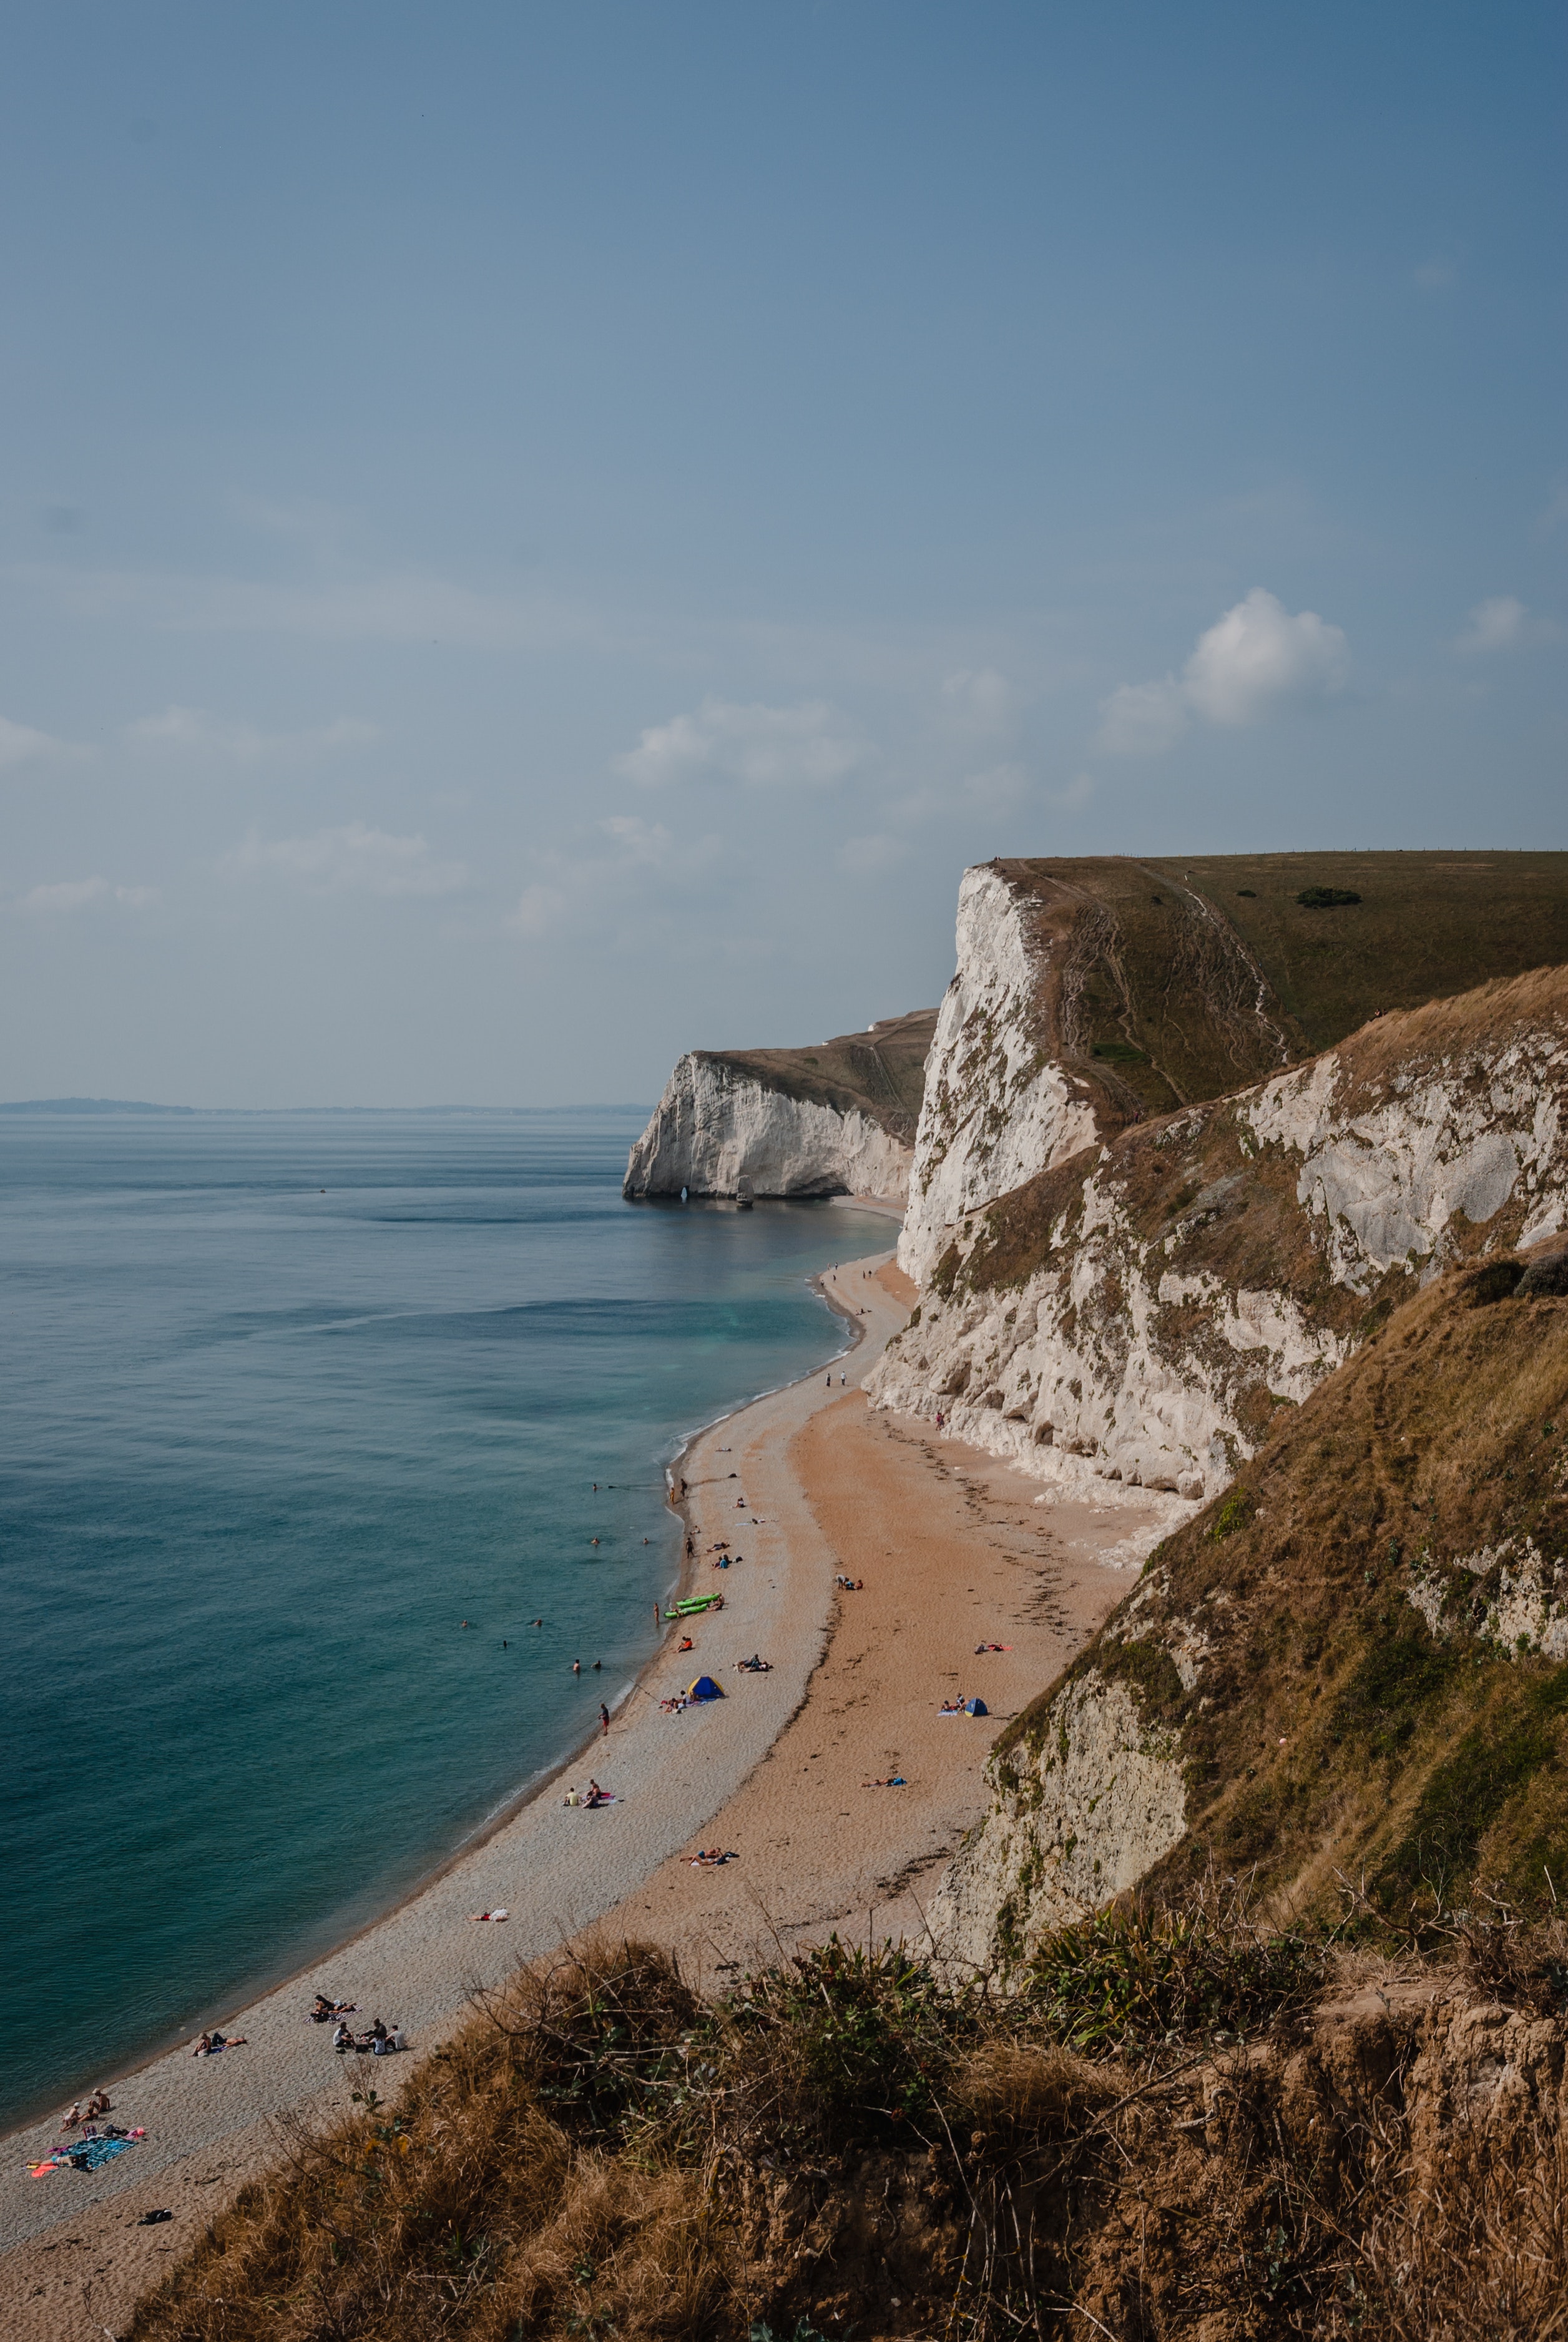
coast, sea, cliff, headland, coastal and oceanic landforms, sky, shore, promontory, ocean, klippe, beach, terrain, bay, rock, cape, geology, formation, bight, road, horizon, vacation, Raised beach, cove, tourism, inlet, wave, sand, hill, peninsula